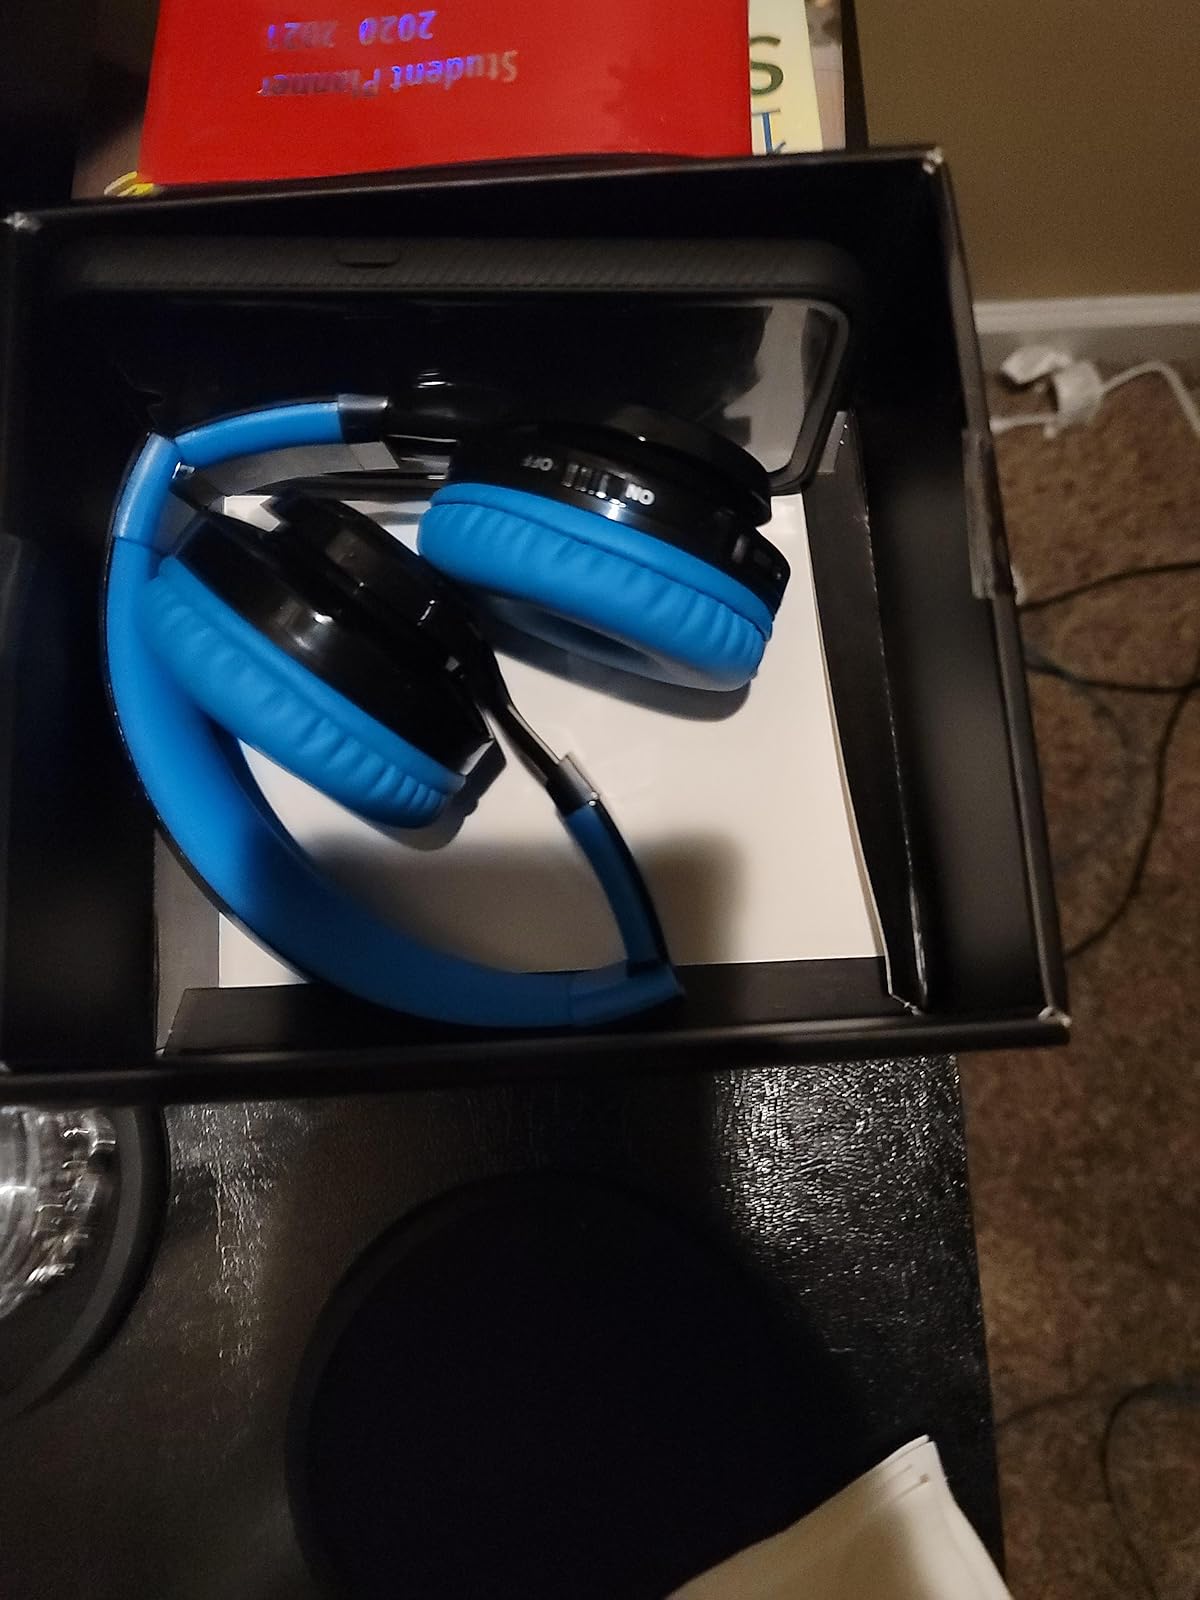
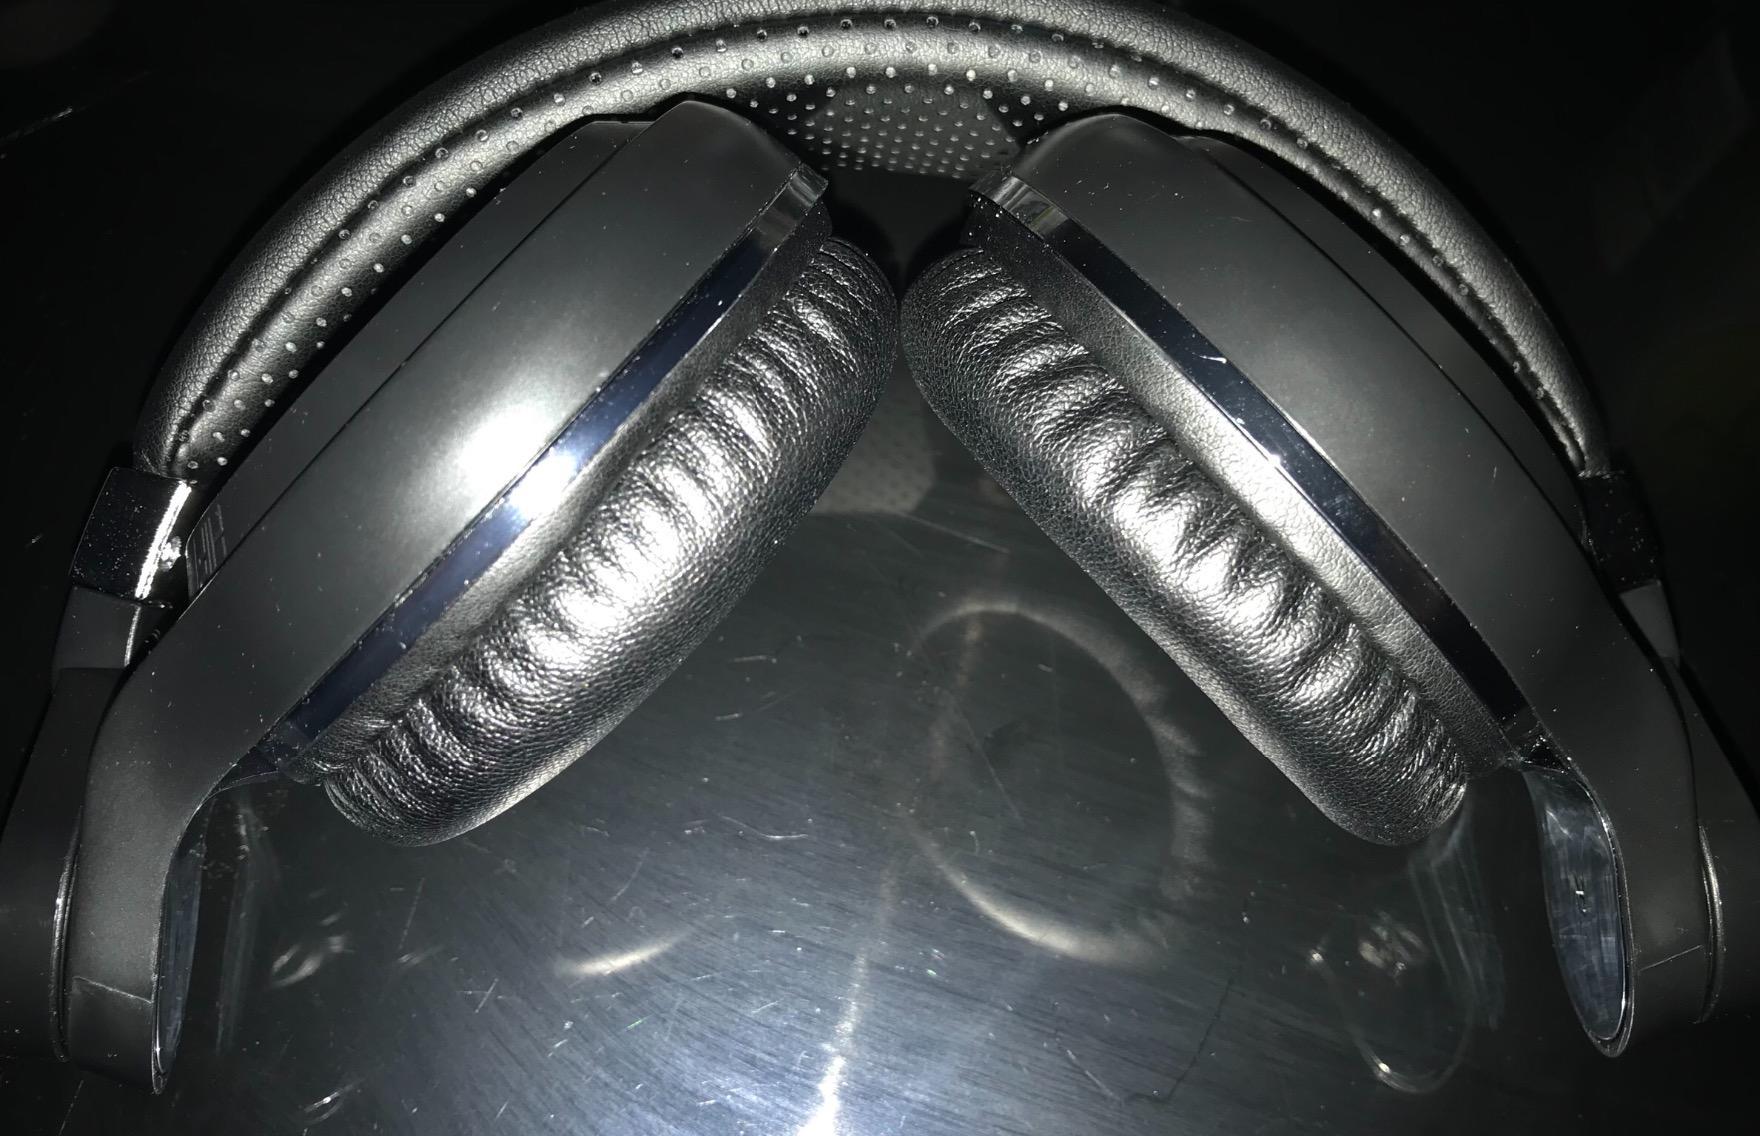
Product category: headphones
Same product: no